Aars

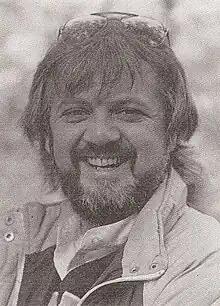
Per Pallesen, 2012

"Kimbrerfesten" (Cimbri festival) is an annual festival in Aars since 1946. Until 2016, the festival was arranged in "Anlægget" (the facility), but changed location to the "Messecenter" (Exhibition center) building for a few years. Today it is back at "Anlægget". The festival has many things to try and see like bumper car, Trout fishing at Skøjtesøen, Tour de Aars (cycling race) and in the evening there are live music in several tents. The "Messecenter" has many events throughout the year, including an agricultural show.